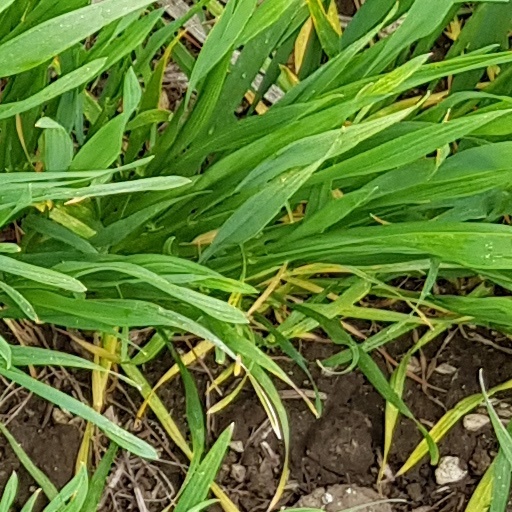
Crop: wheat